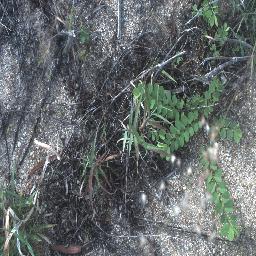
Label: negative